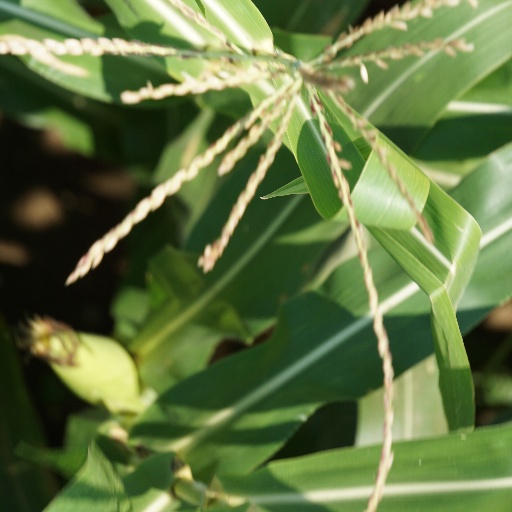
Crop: maize; corn